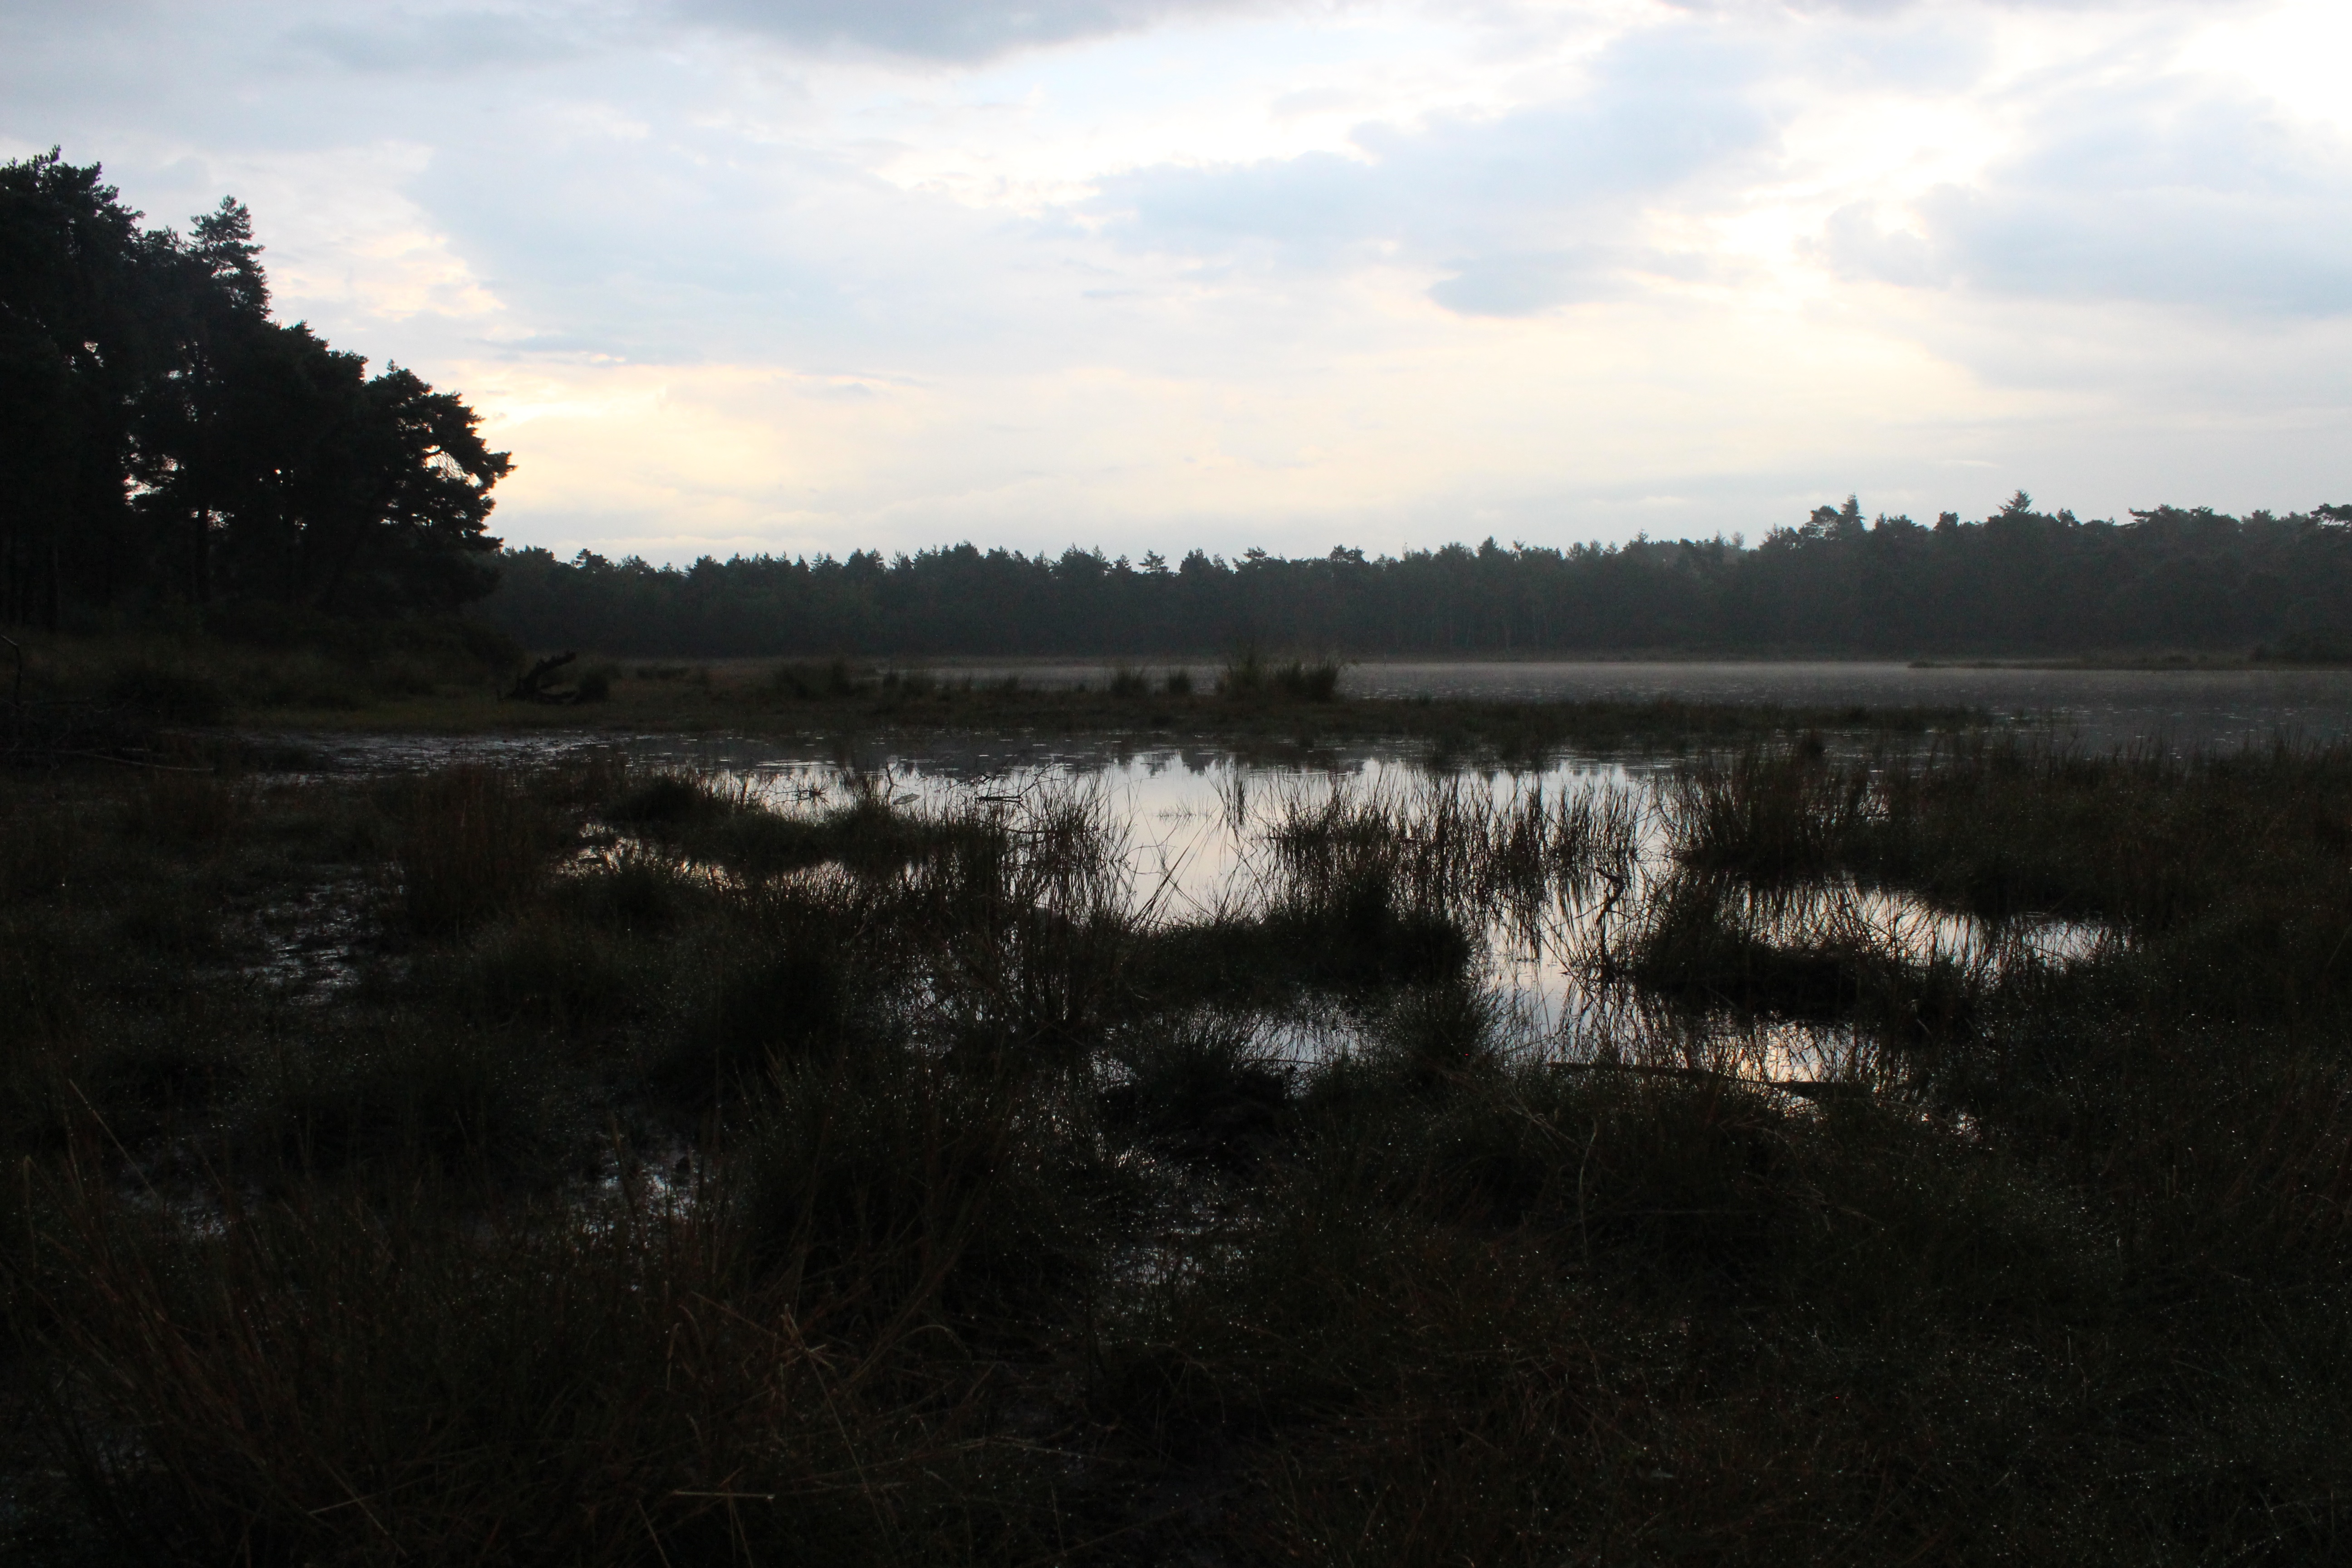
landscape, tree, water, nature, grass, marsh, wilderness, cloud, sunrise, sunset, morning, lake, dawn, river, dusk, evening, reflection, reservoir, waterway, wetland, habitat, loch, rural area, natural environment, atmospheric phenomenon